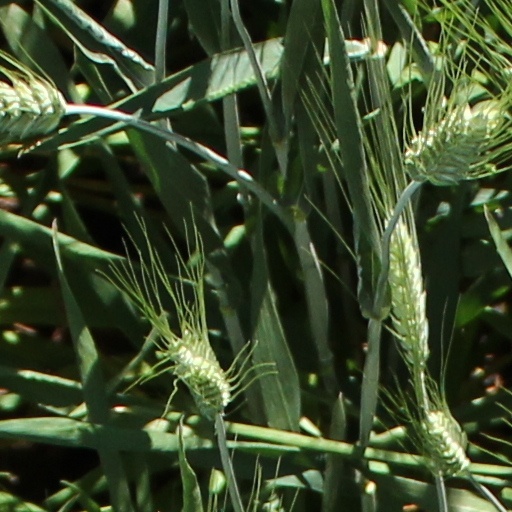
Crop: wheat